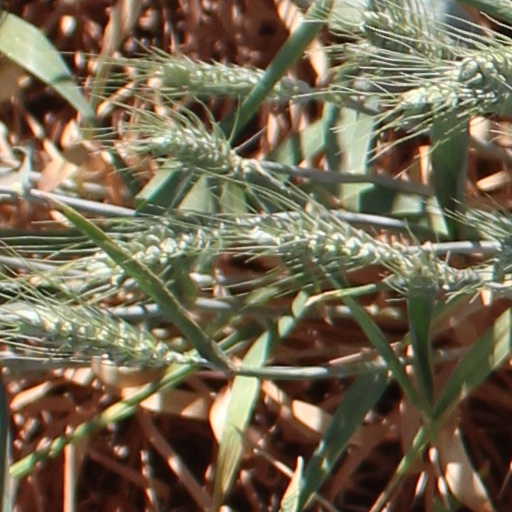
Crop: wheat